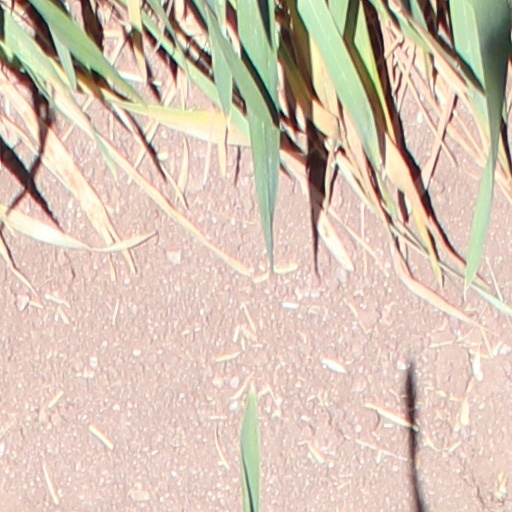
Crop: wheat